Katharinenkirche, Nuremberg

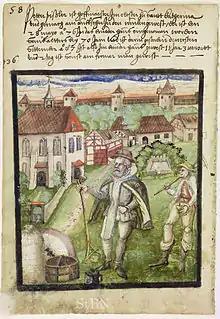
Illustration from 1587

St. Catherine's was the church of a former Dominican convent, in the Diocese of Bamberg, famous for its medieval library. It was founded in 1295 by Konrad von Neumarkt and his wife Adelheid, patricians of the Pfinzig family. In the Middle Ages it had an important medieval library. After the Reformation, it became a Lutheran church. The convent was closed in 1596 after the last inhabitant died.